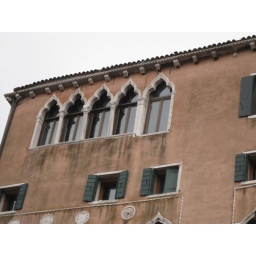
Venice is structurally falling apart. Here you can see the columns in the window leaning.